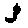
Label: 3